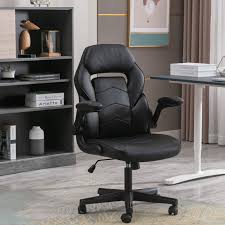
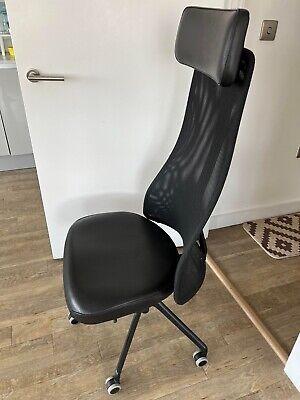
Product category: items_chair
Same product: no